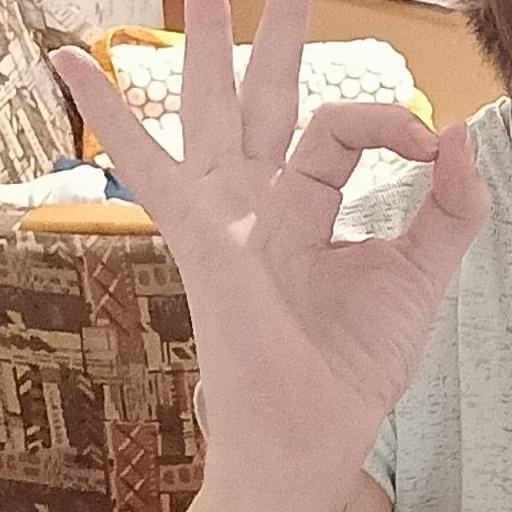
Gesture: ok